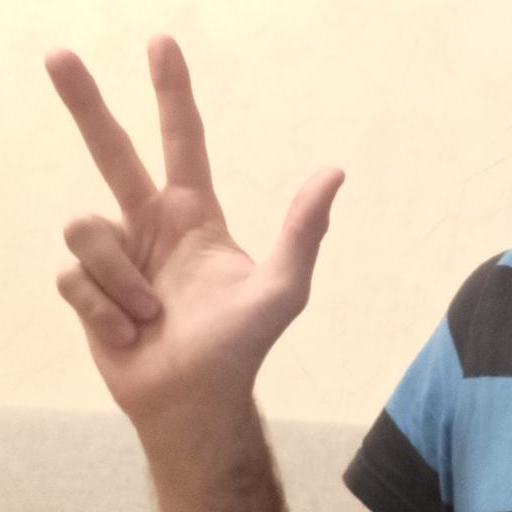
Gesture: three2